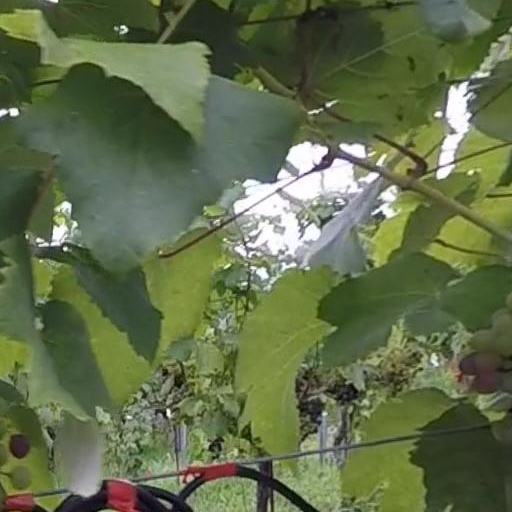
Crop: grape